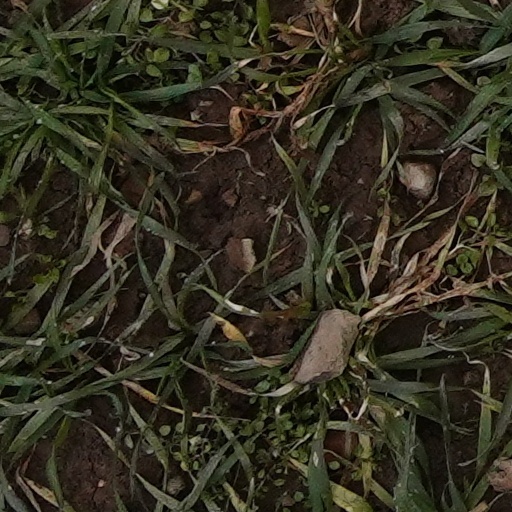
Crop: wheat